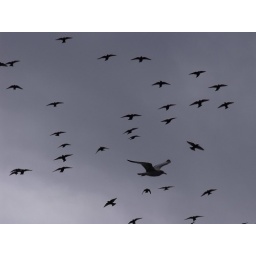
flying seagull with starlings against the dark cloudy sky